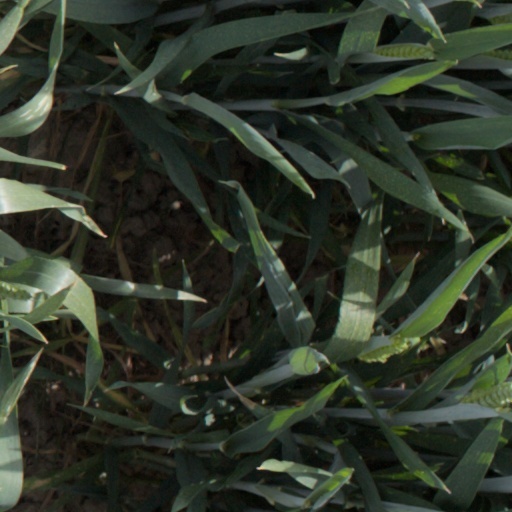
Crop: wheat